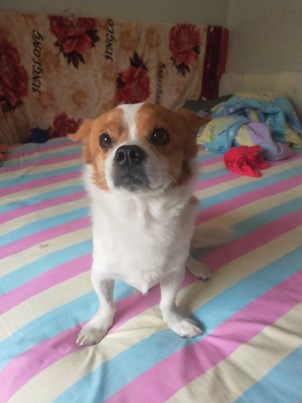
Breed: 3336-n000121-chinese_rural_dog